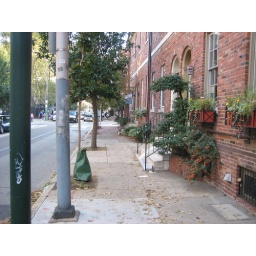
11th street in front of house